Carpelan

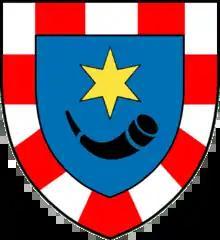
Coat of arms of Carpelan

The Carpelan family is a Finnish noble family from Middle Ages. Members of the family were awarded with the title of Baron on 15 October 1771 by Adolf Frederick of Sweden.